Alain Baraton

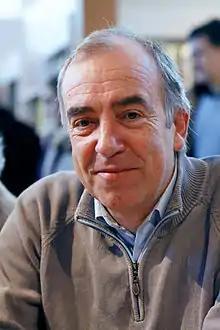
Alain Baraton 2011

Alain Baraton, born 10 September 1957 in La Celle-Saint-Cloud, is a master gardener. Since 1982, he has been gardener-in-chief of the park at the Palace of Versailles